Jikki

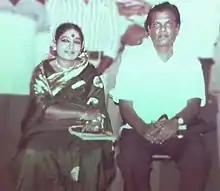
Jikki with her husband, A. M. Rajah

She was married to the successful playback singer and music director A. M. Rajah. Their duets have been hits. Jikki sang many songs under her husband's direction that are still played by radio stations. A. M. Raja and Jikki have sung for live programmes in other countries such as U. S. A., Malaysia and Singapore.